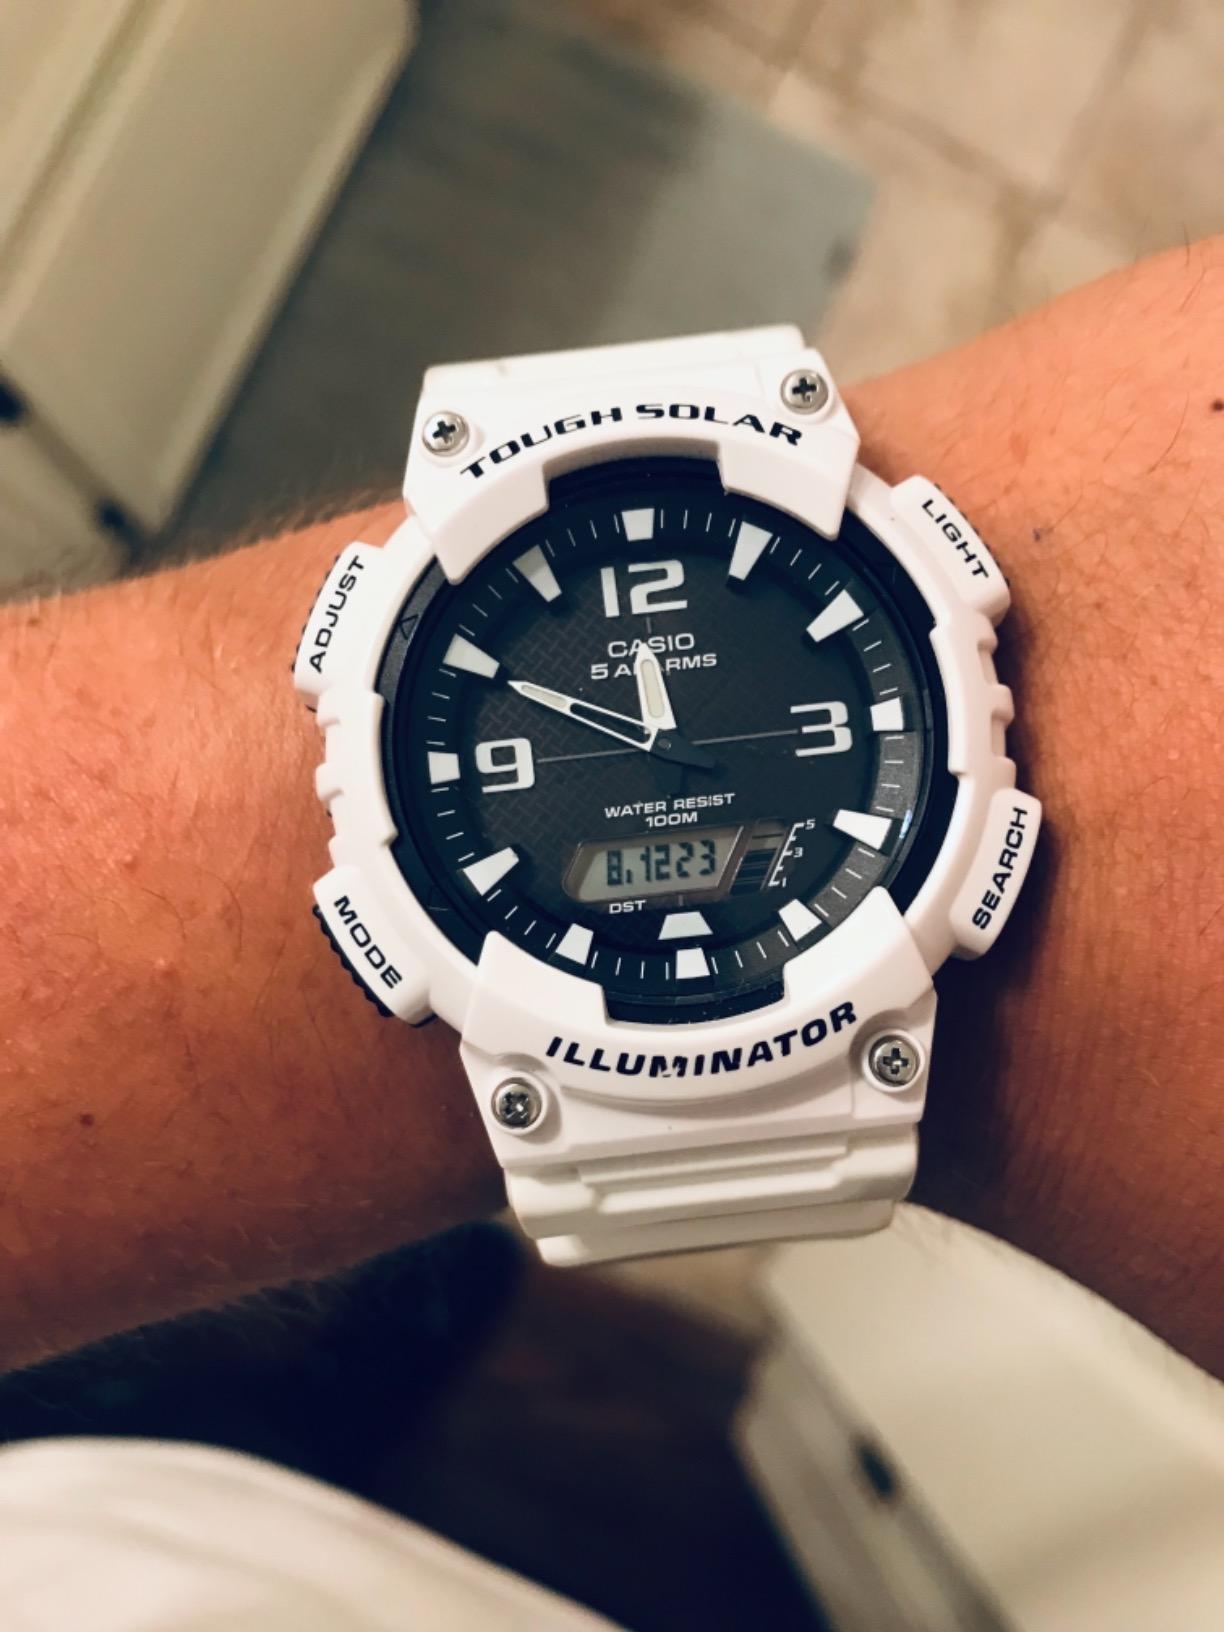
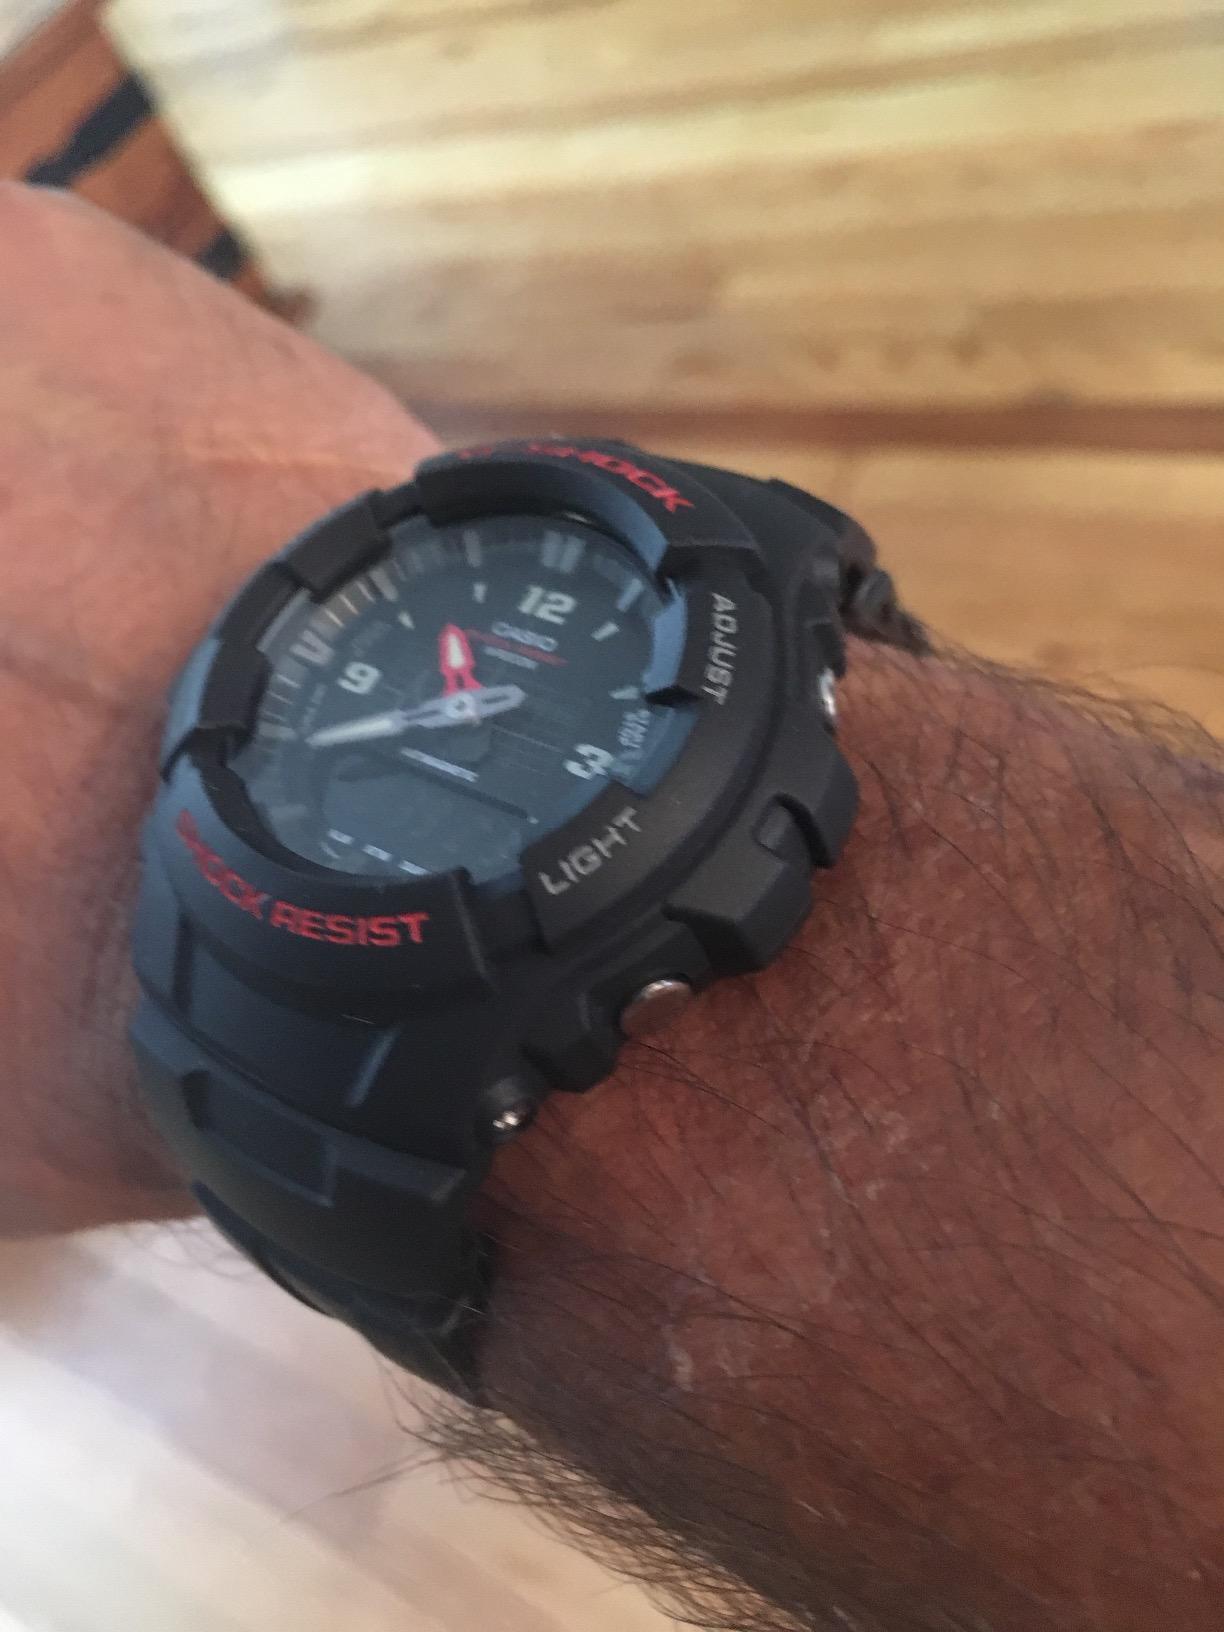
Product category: accessories_watch
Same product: no